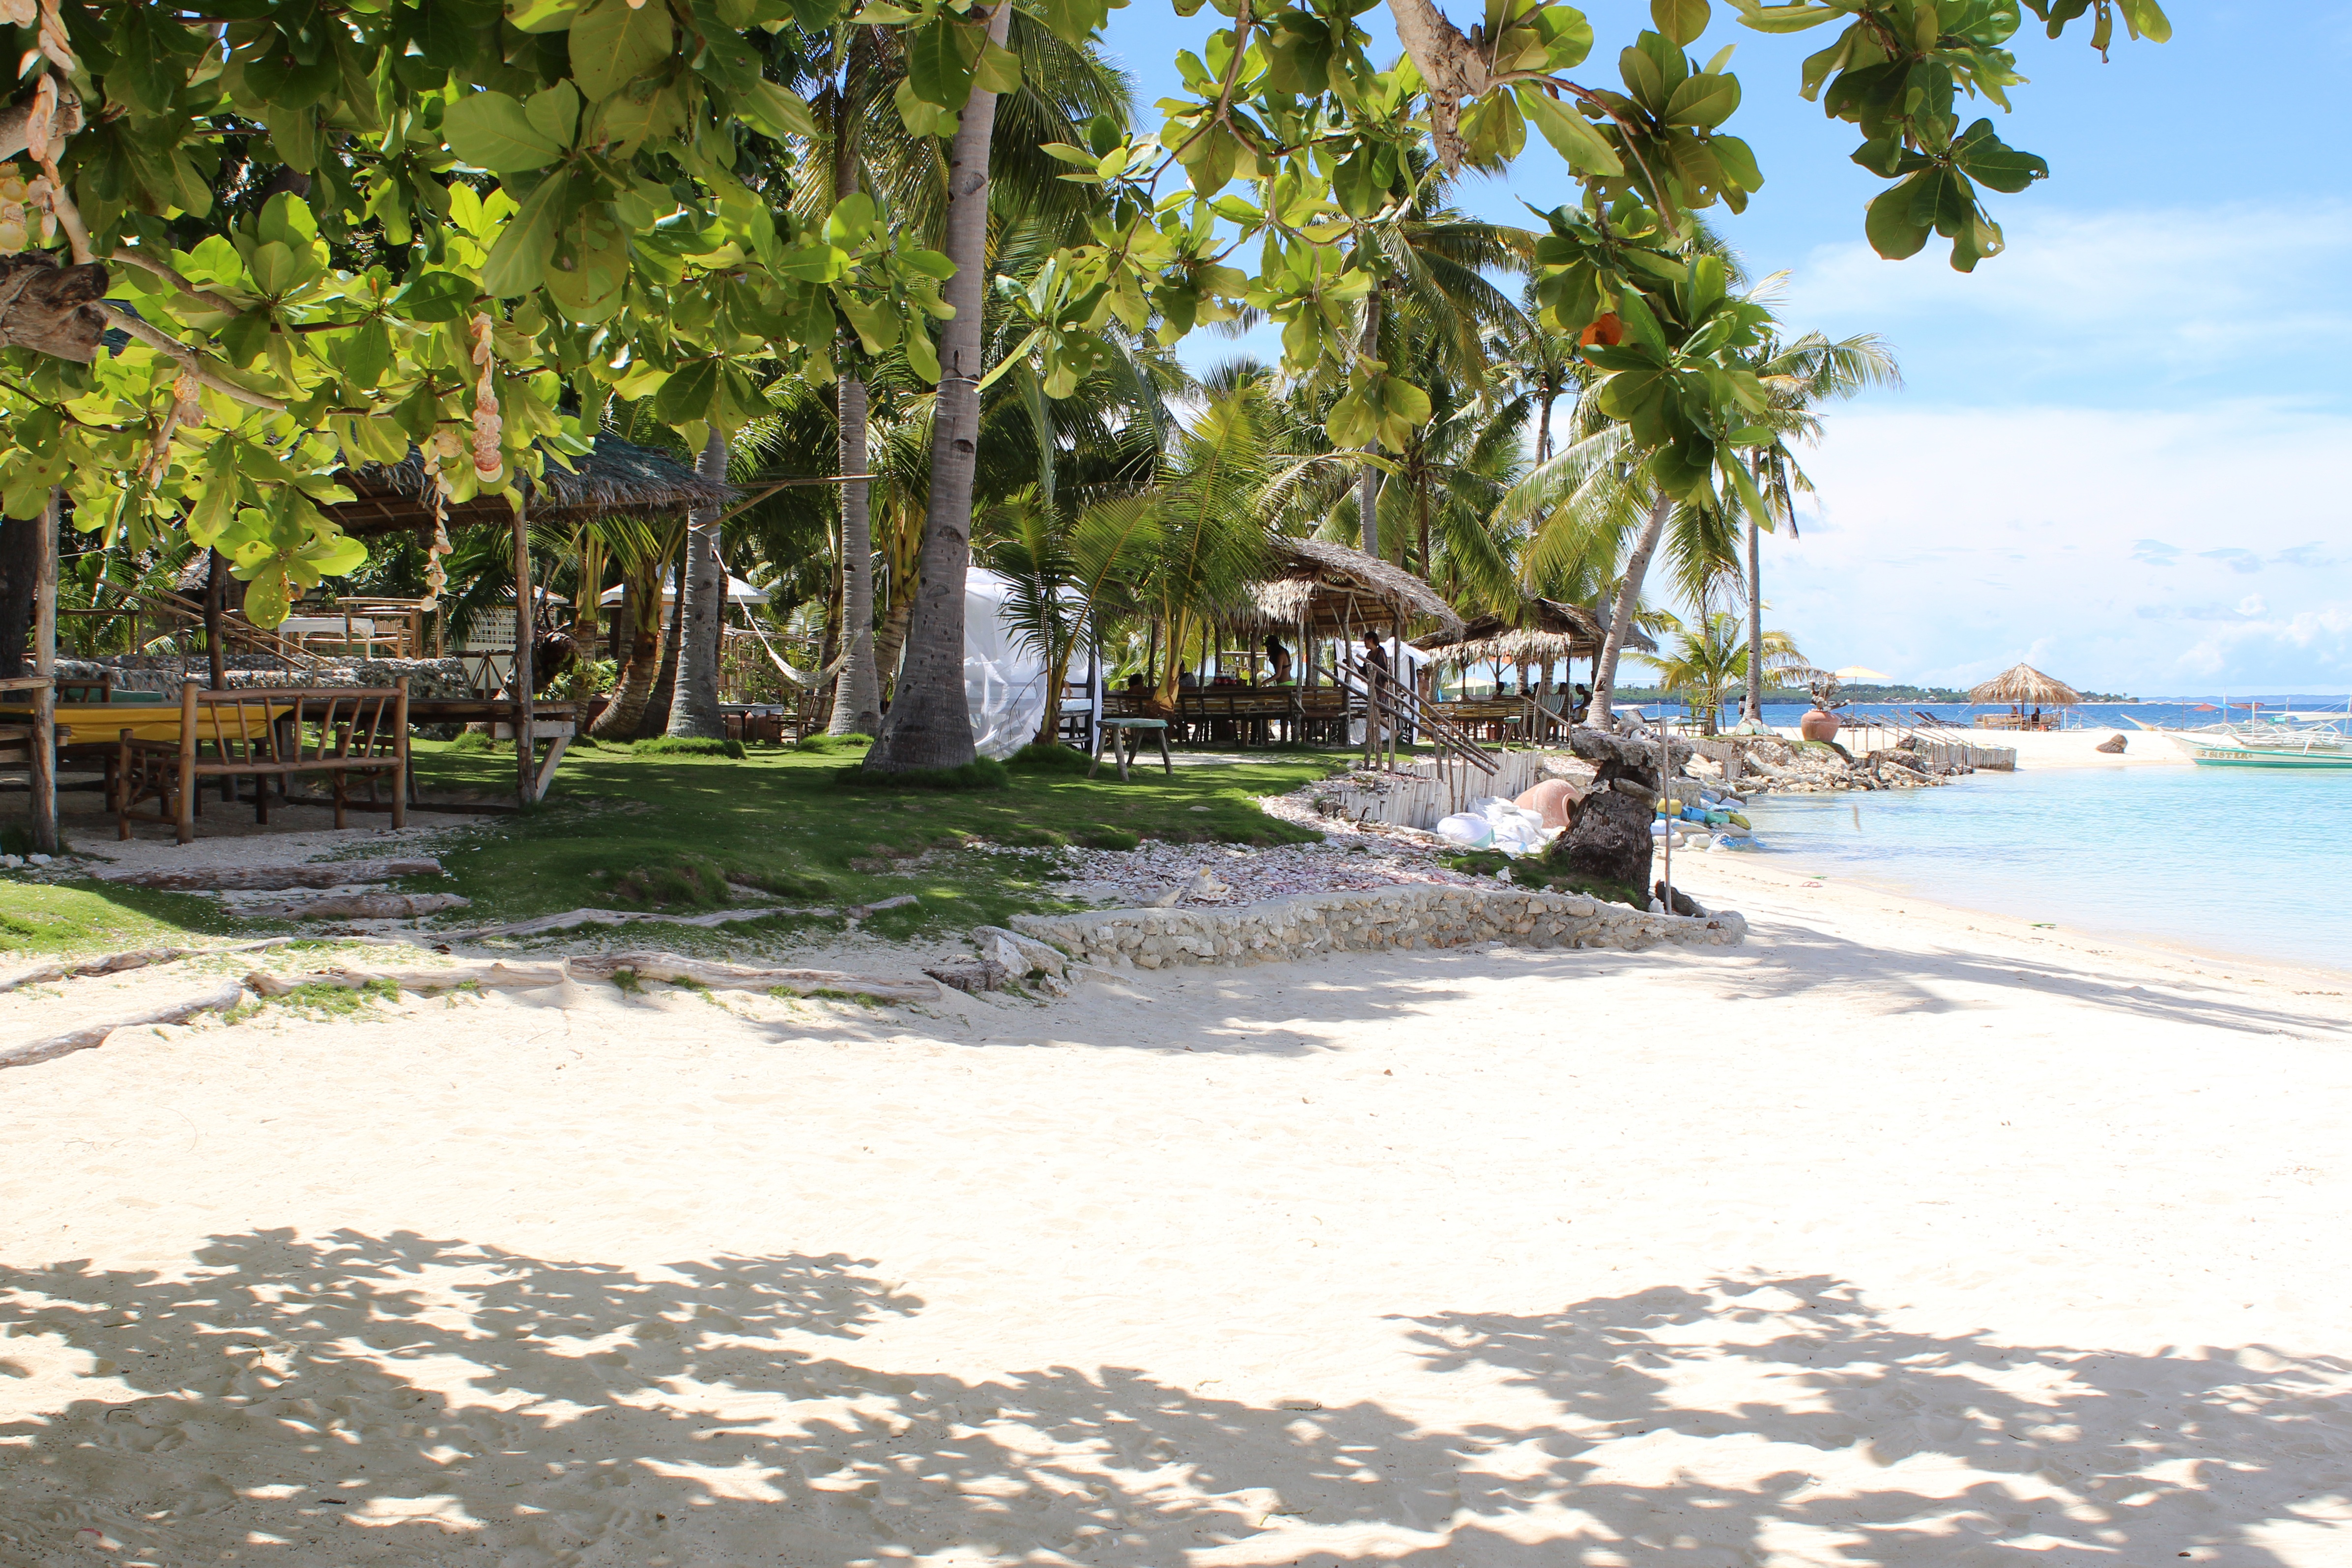
beach, sand, walkway, paradise, tropical, island, property, white sand, sunny, resort, estate, real estate